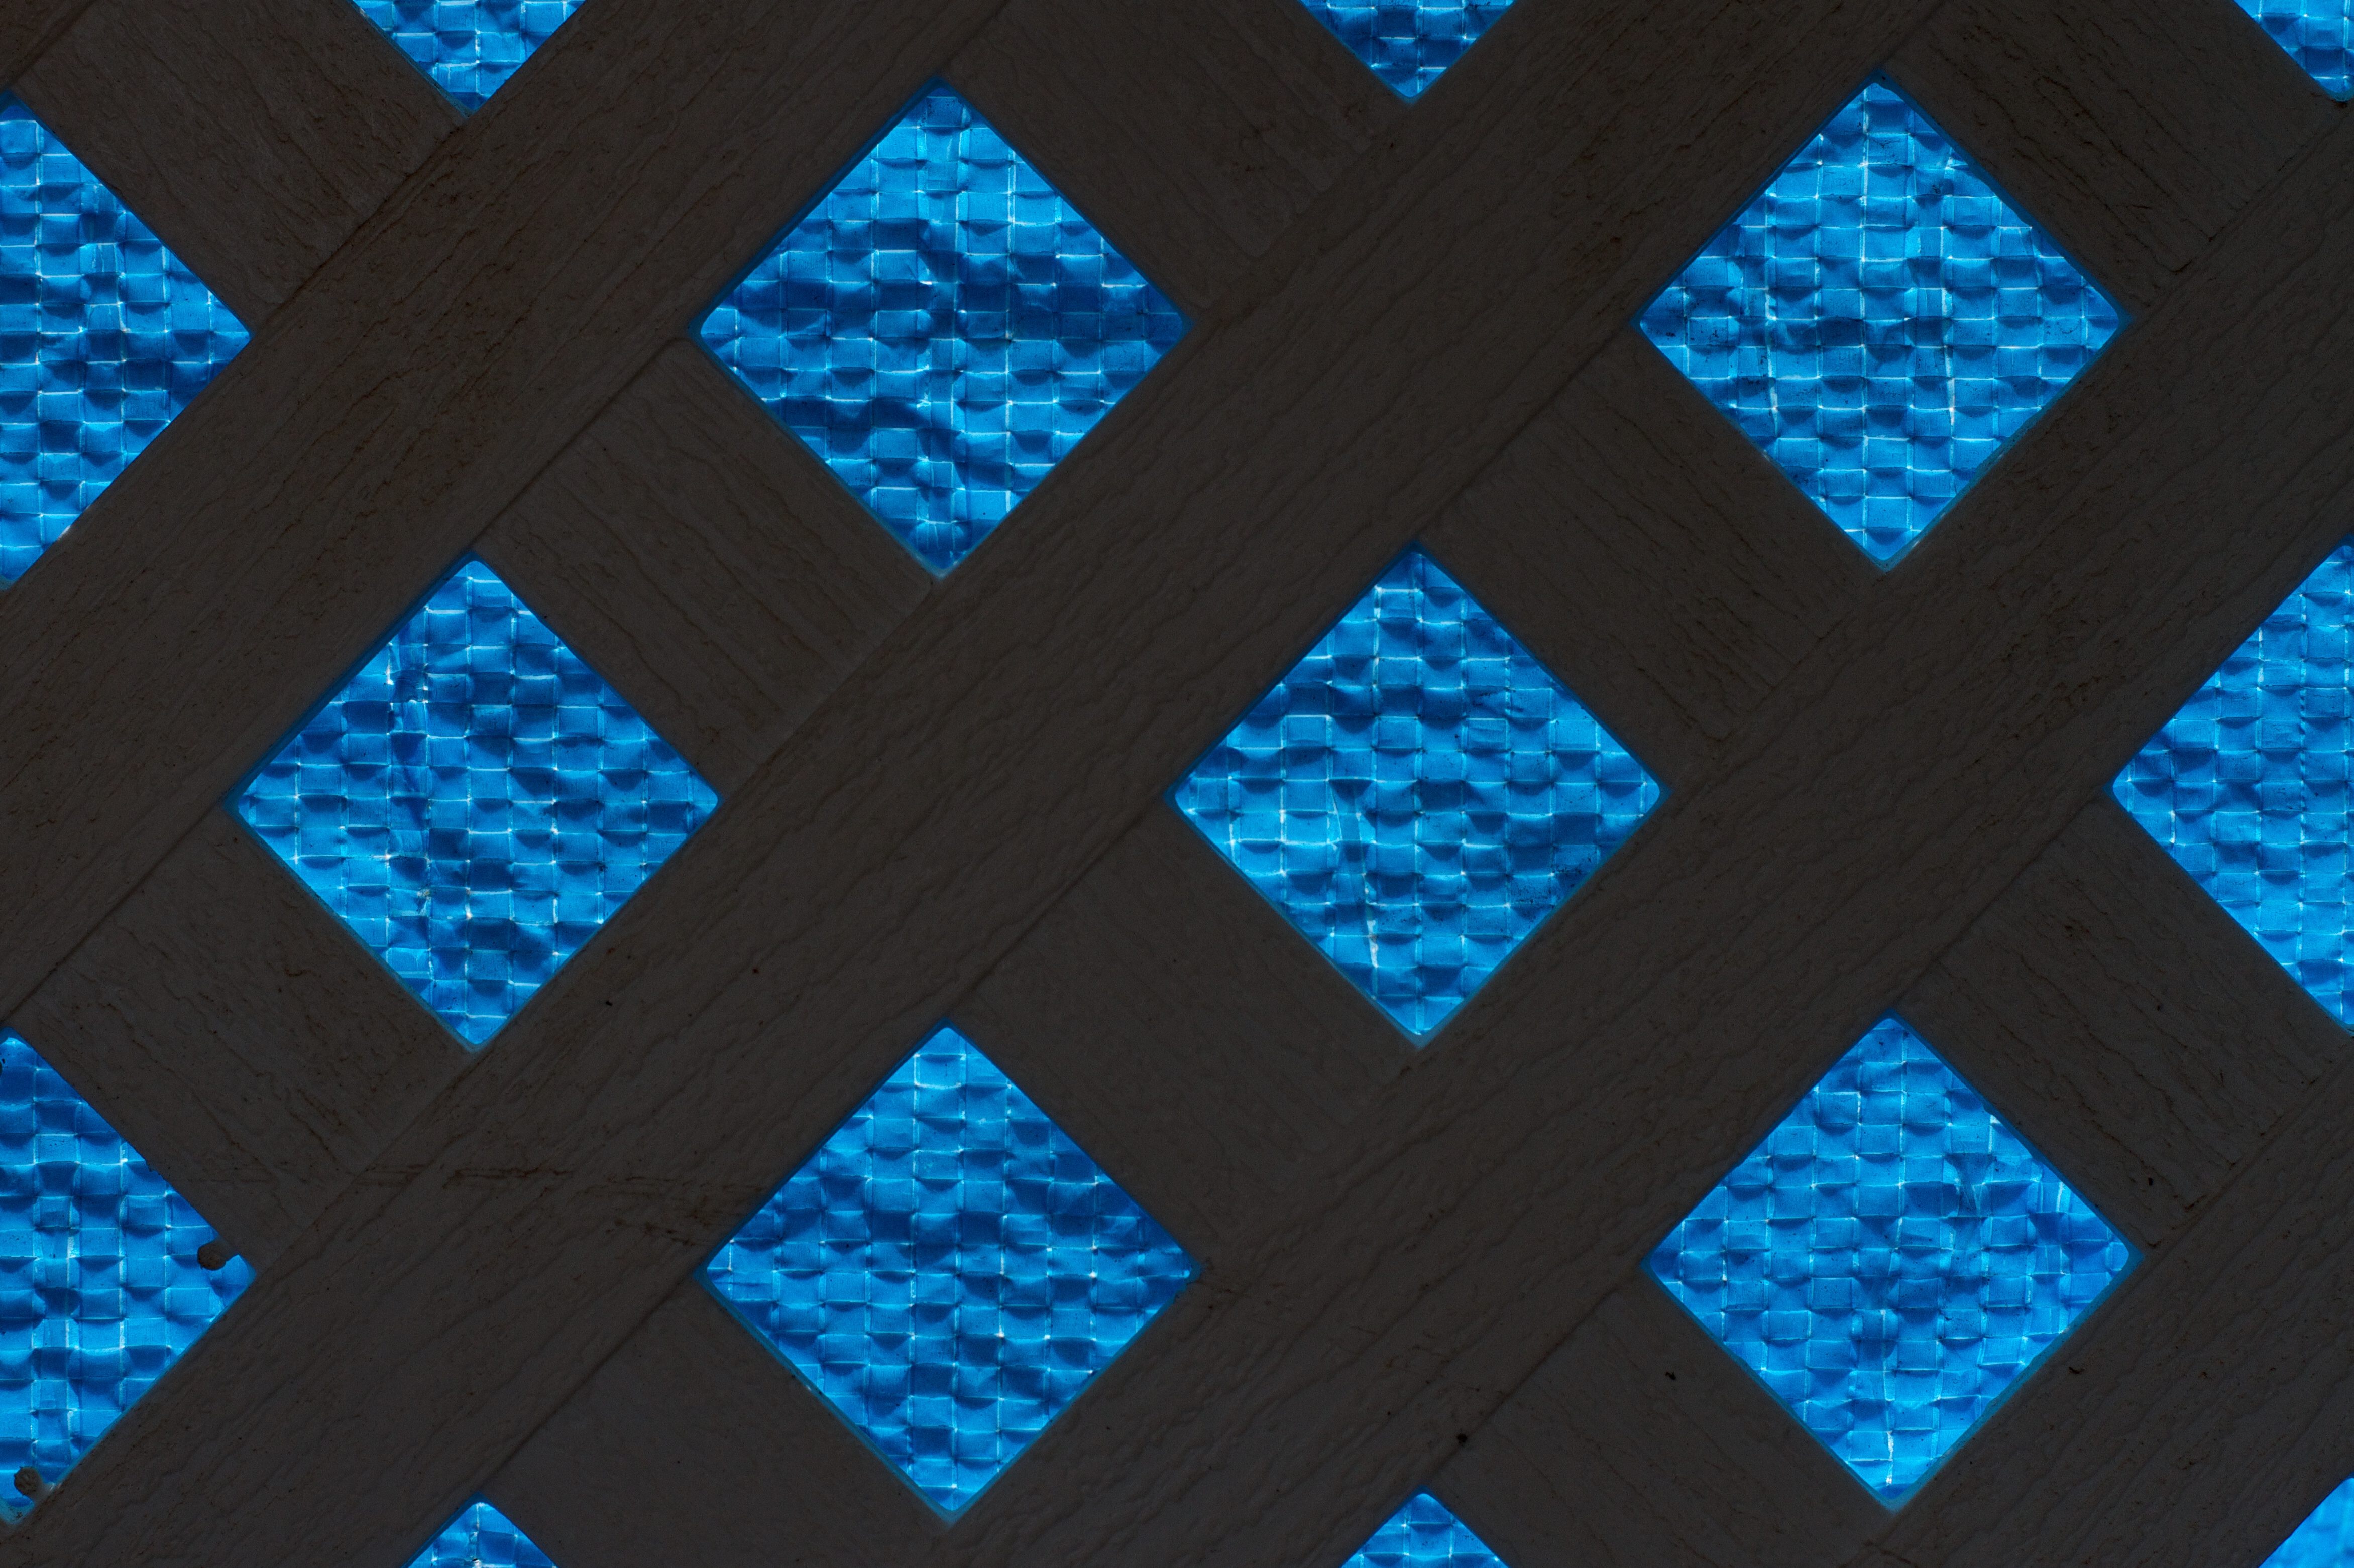
texture, pattern, line, color, blue, material, circle, font, textile, art, design, symmetry, shape, flooring